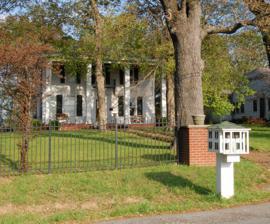
Building: Oak Hill (Calvert City, Kentucky)
Country: United States of America
Year built: 1853
Historic house in Kentucky, United States United States historic place Oak Hill U.S. National Register of Historic Places Show map of Kentucky Show map of the United States Location 26 Aspen St., Calvert City, Kentucky Coordinates 37°1′50″N 88°20′52″W / 37.03056°N 88.34778°W / 37.03056; -88.34778 Area 5 acres (2.0 ha) Built 1853, 1949 NRHP reference No. 74000894 Added to NRHP December 31, 1974 Oak Hill , built in 1853, is an historic home located at 26 Aspen Street in Calvert City, Kentucky . It was built by Potilla Calvert, the founder of Calvert City and the man for whom the city was named. It was named a historic Kentucky landmark in August 1973. On December 31, 1974, it was added to the National Register of Historic Places . The present appearance of the house was created in 1949 when any Victorian era features were removed or hidden.  A two-story four-column portico with a second floor iron balcony and a Georgian style door frame were then added. References